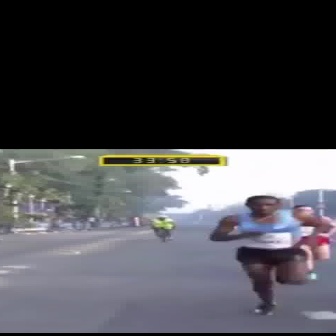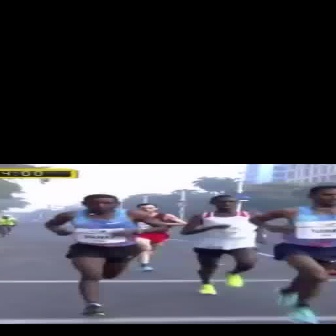
  Please identify the target specified by the bounding box [209,196,328,314] in the first image and locate it in the second image. Return the coordinates in [x_min,y_min,x_max,y_max] format.
Answer: [43,194,164,315]